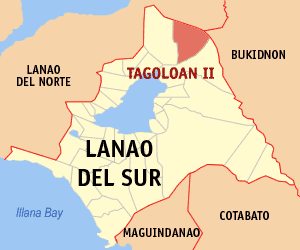
Tagoloan II est une localité de la province de Lanao du Sud, aux Philippines. En 2015, elle compte 11 169 habitants.